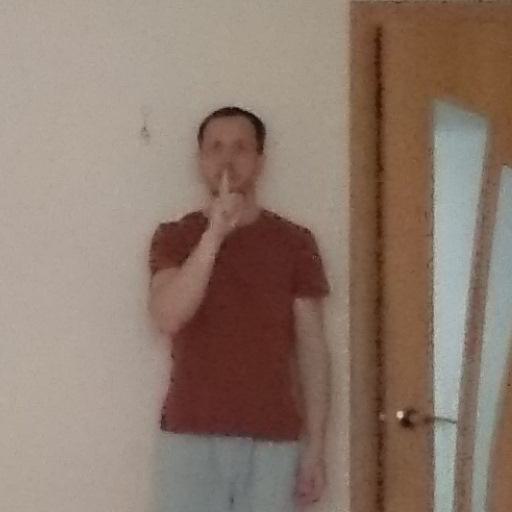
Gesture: mute